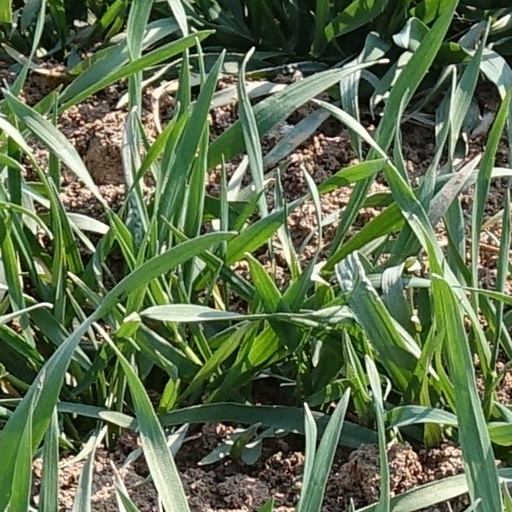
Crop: wheat